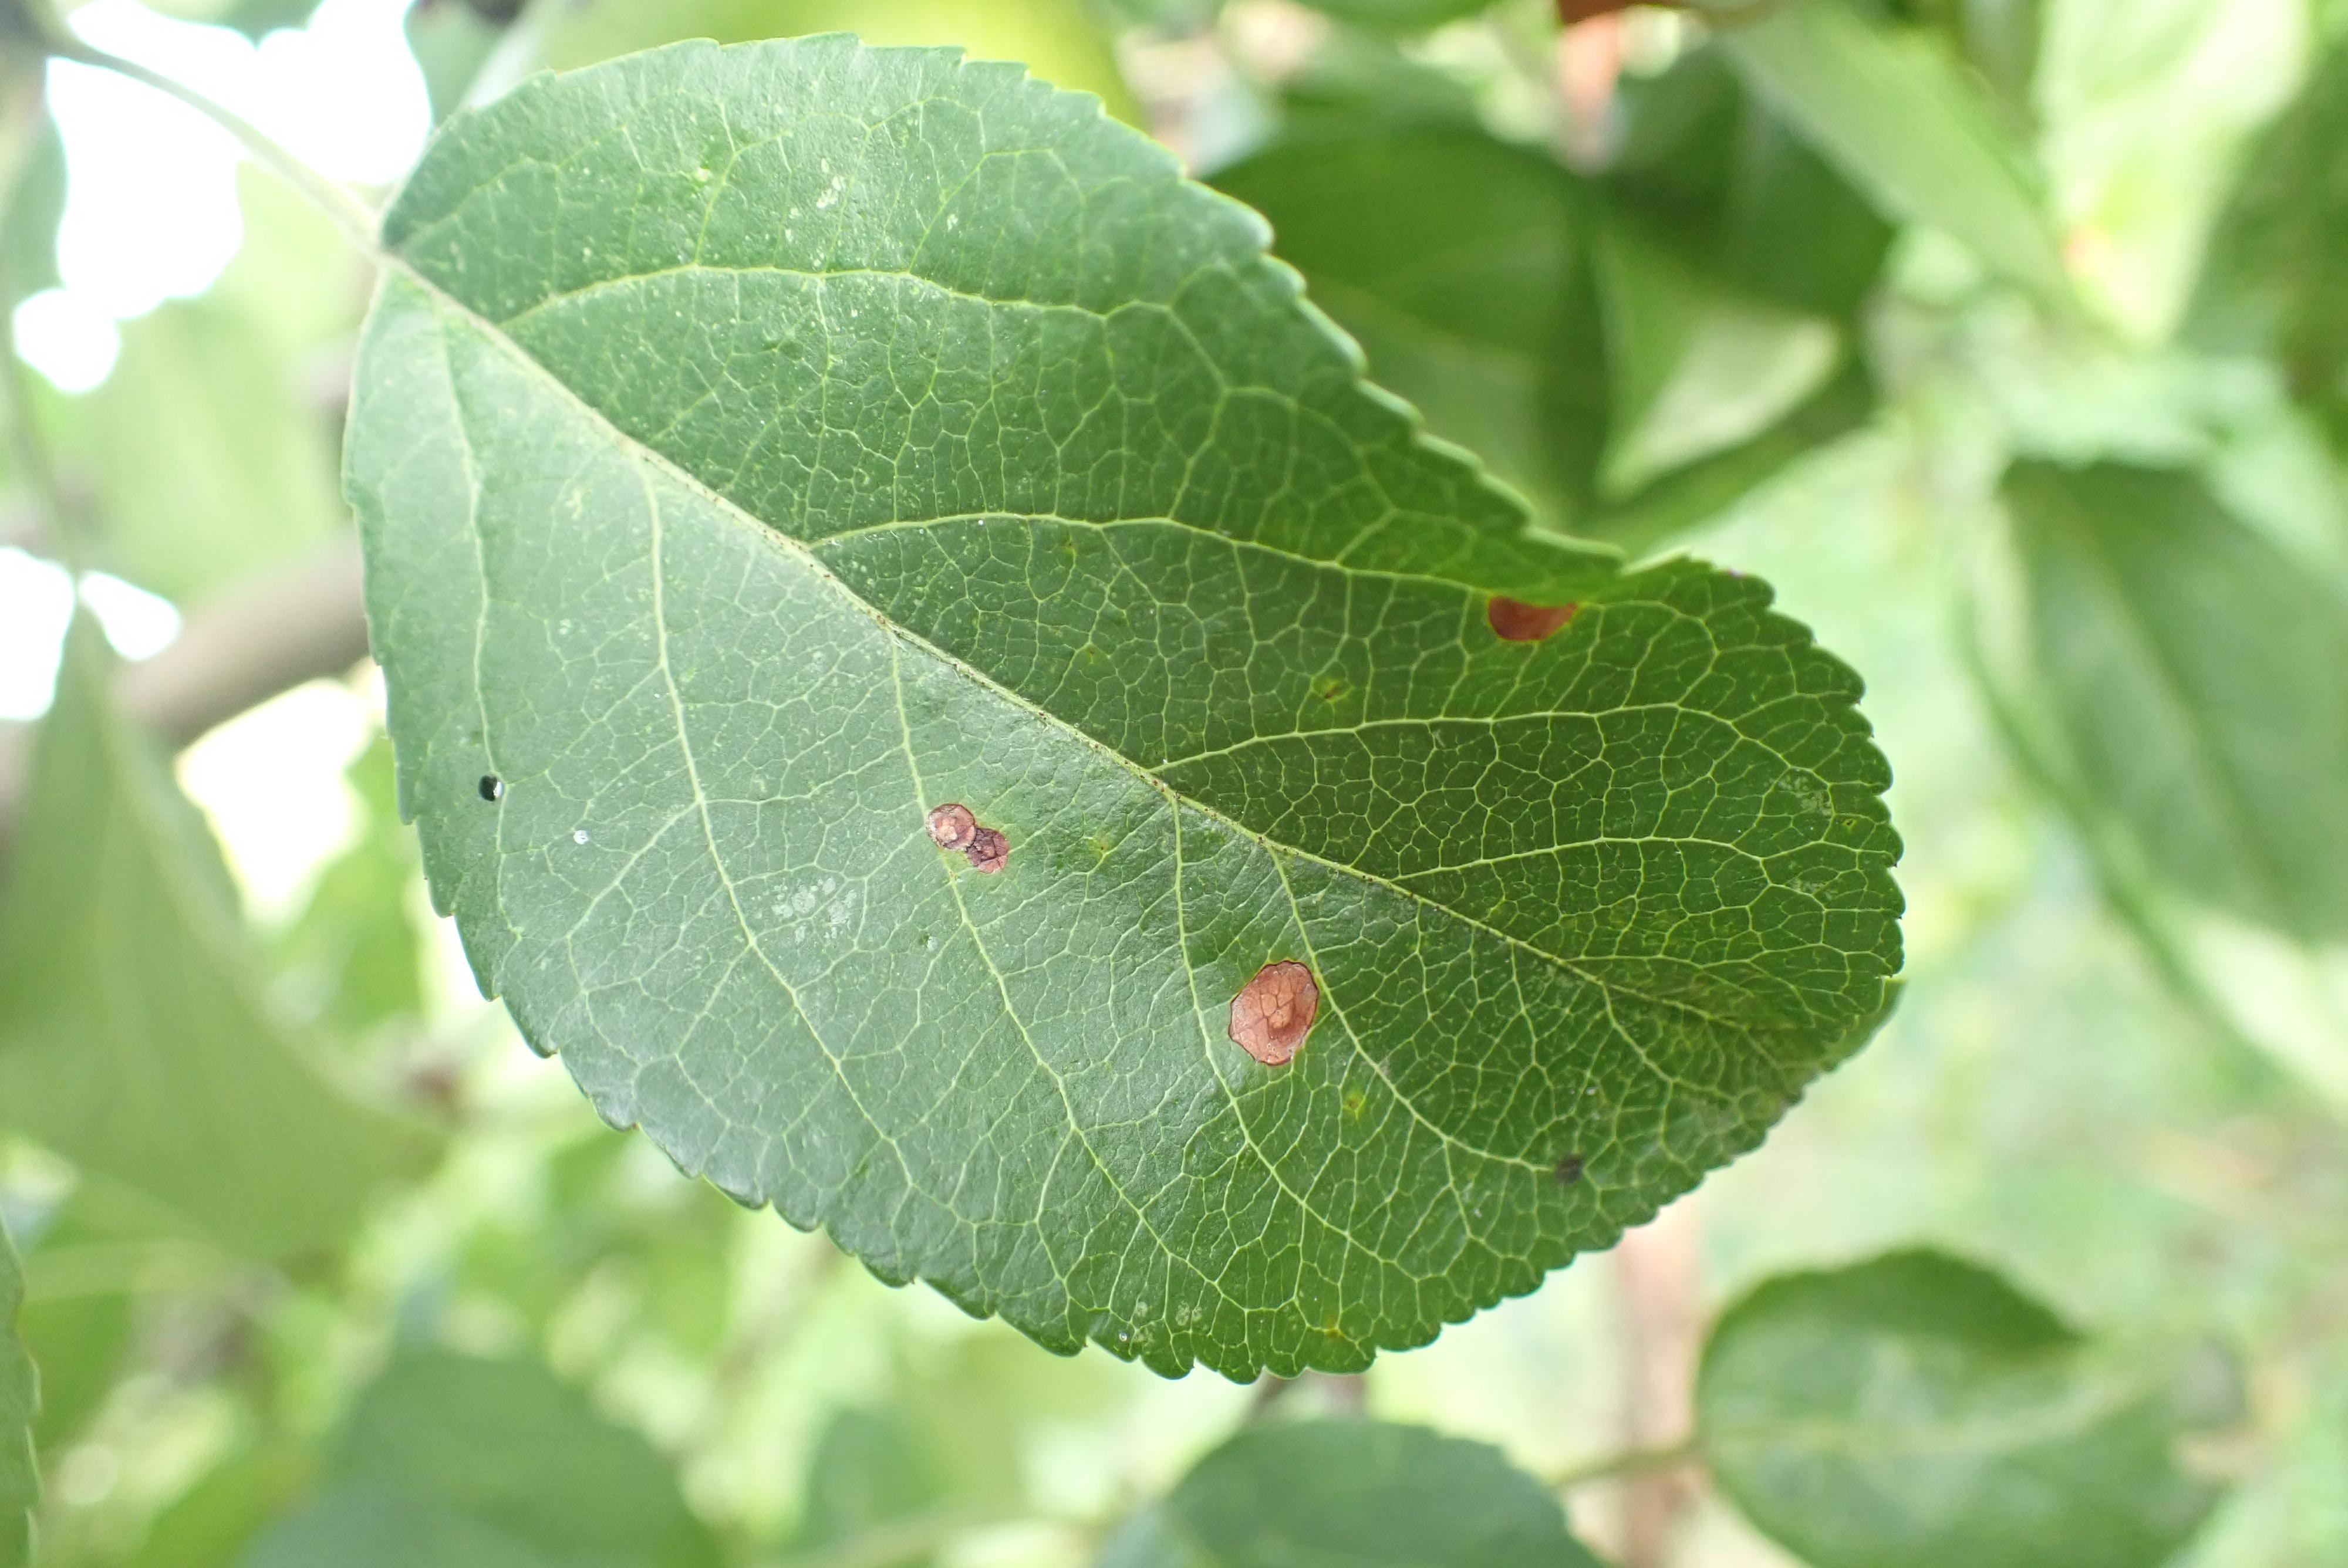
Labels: frog_eye_leaf_spot